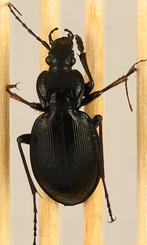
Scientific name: Carabus goryi
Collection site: Mountain Lake Biological Station NEON (MLBS), plot MLBS_011